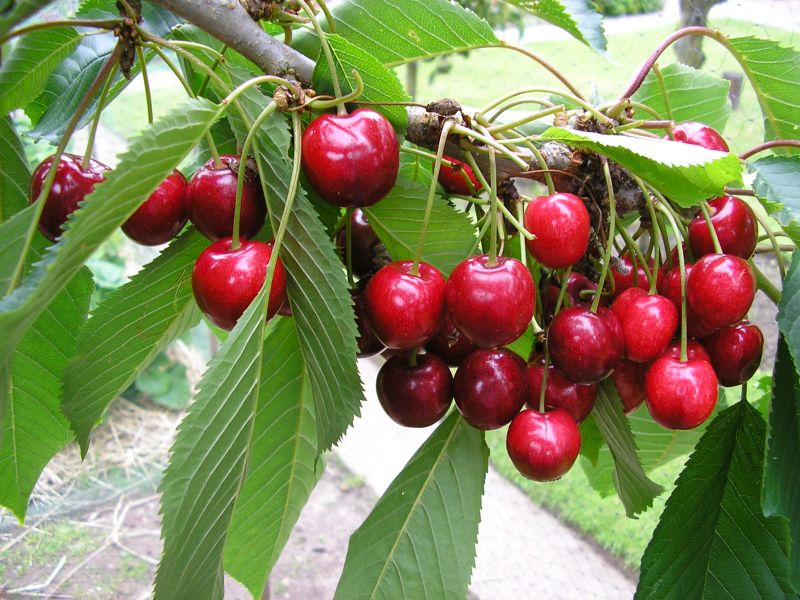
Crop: cherry
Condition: healthy